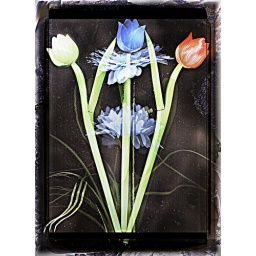
Wooden tulips and paper flowers scanned on flatbed scanner and composited in photoshop